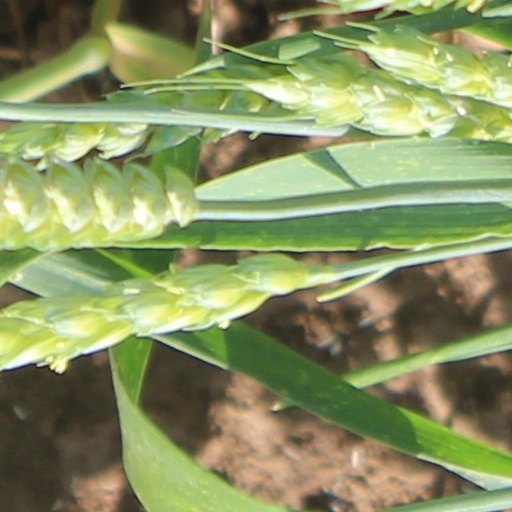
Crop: wheat